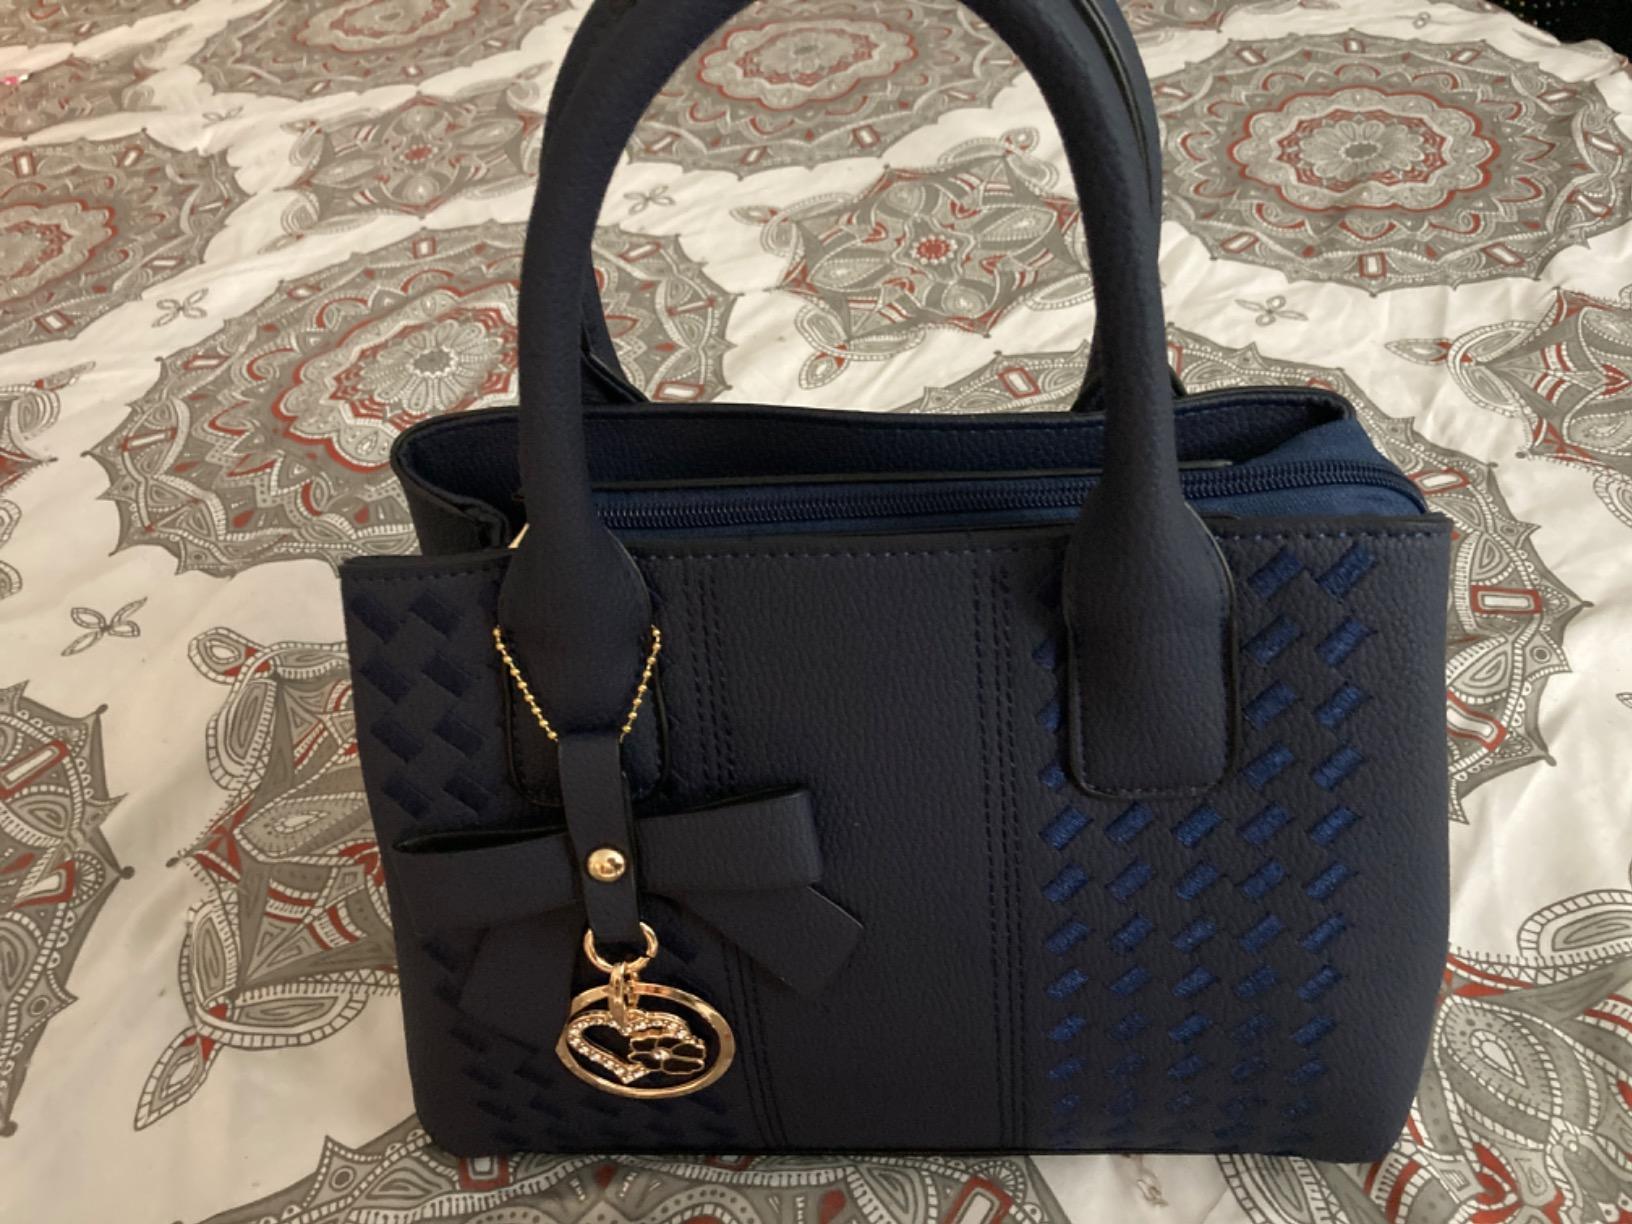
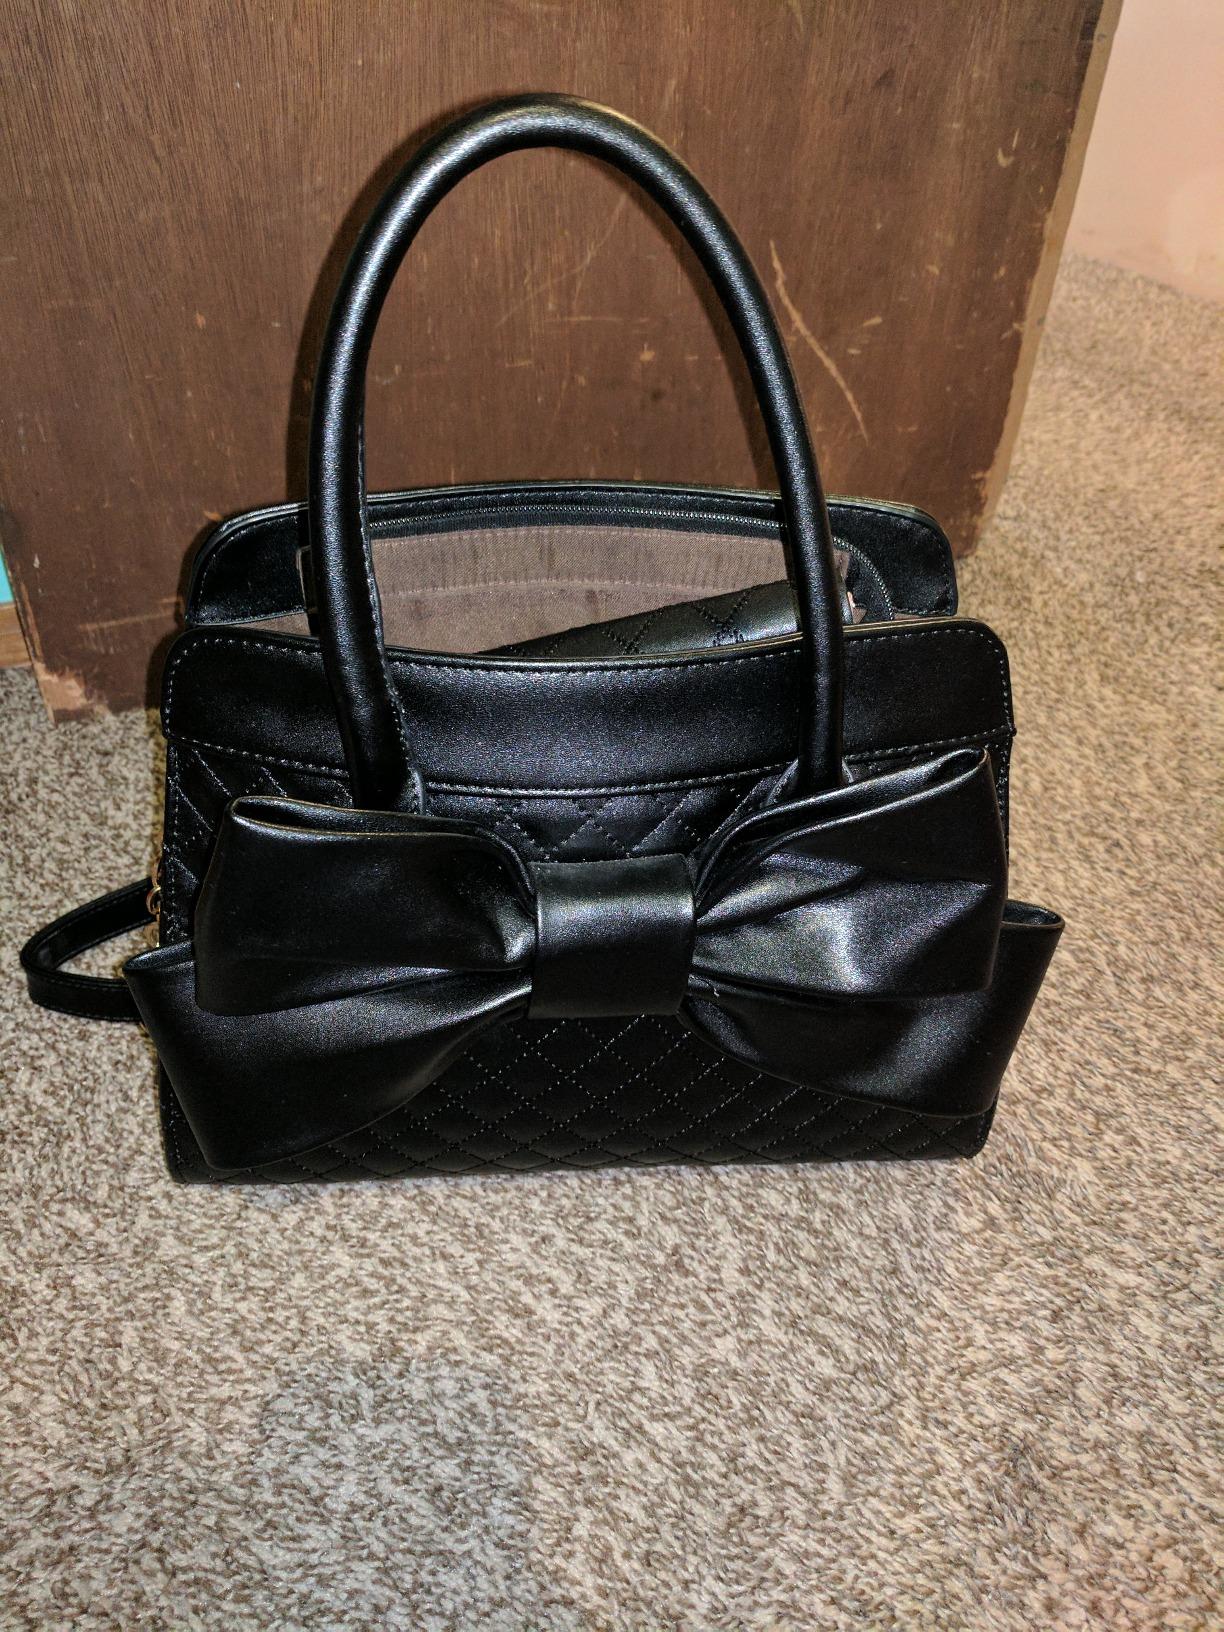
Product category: accessories_handbag
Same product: no